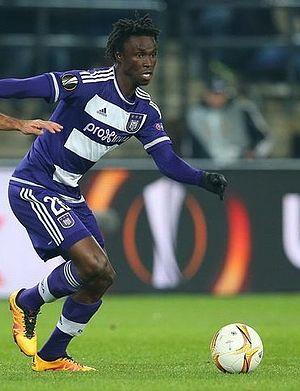
Idrissa Sylla, né le 3 décembre 1990 à Conakry, est un footballeur international guinéen. Il évolue au poste d'attaquant au SV Zulte-Waregem.